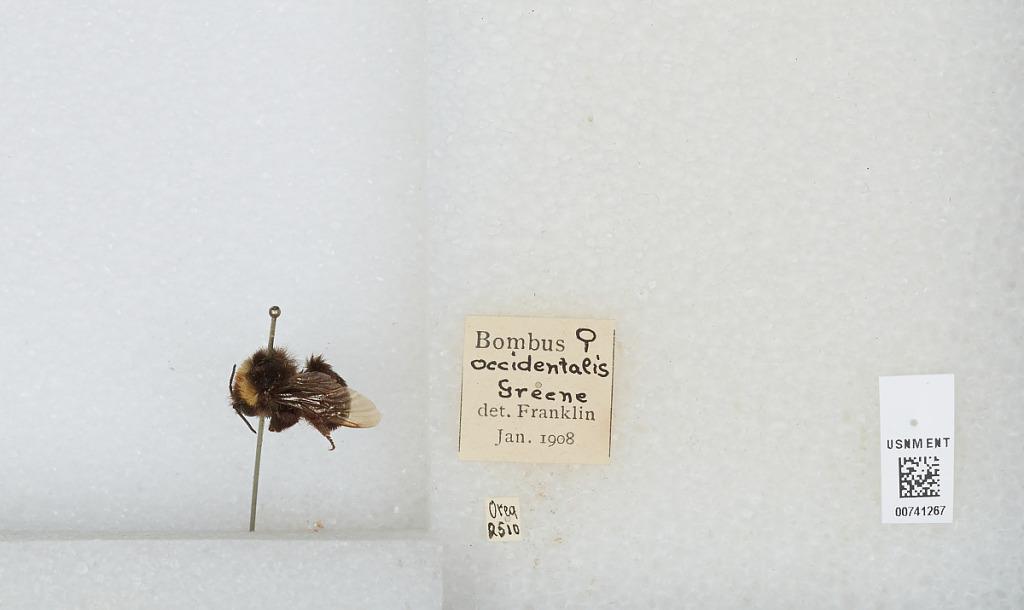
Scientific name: Bombus (Bombus) occidentalis Greene
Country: United States
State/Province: Oregon
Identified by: Franklin